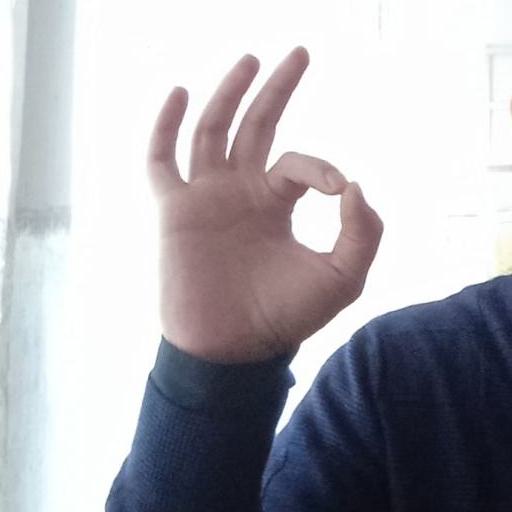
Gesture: ok